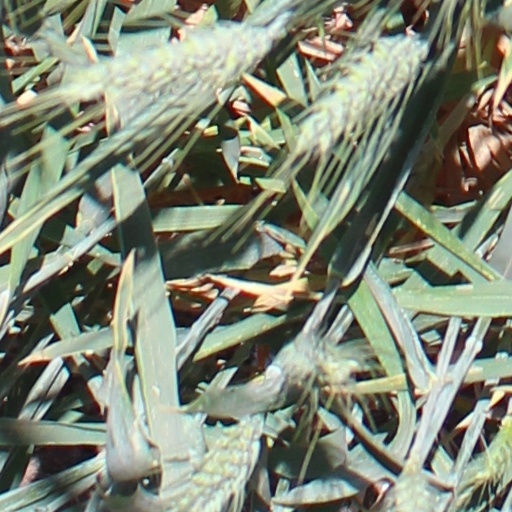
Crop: wheat